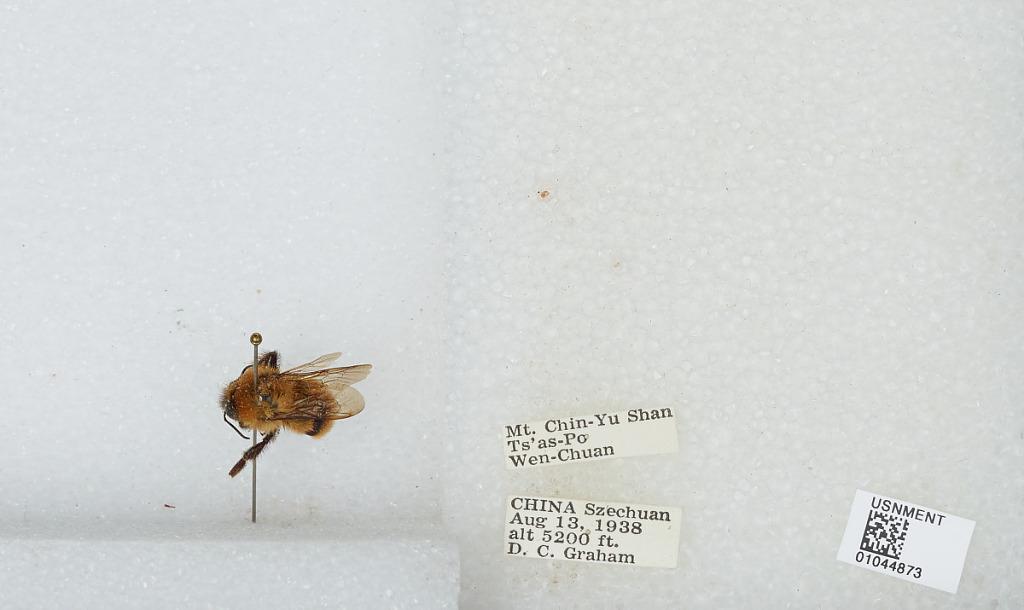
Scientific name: Bombus sp.
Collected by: D. Graham
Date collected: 1938-8-13
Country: China
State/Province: Sichuan
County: Wenchuan Xian
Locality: Mt. Chin-Yu Shan Ts'as-Po, Wenchuan